Demographics of Bulgaria

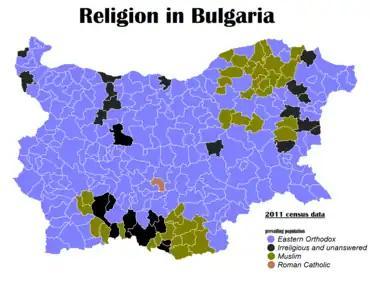
Religious structure of Bulgaria according to the 2011 census.

The following table shows the ethnic composition of all Provinces of Bulgaria according to the 2021 census: